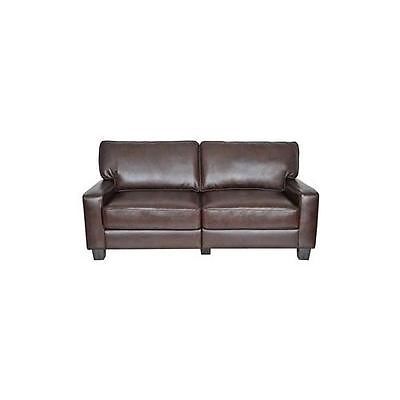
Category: sofa